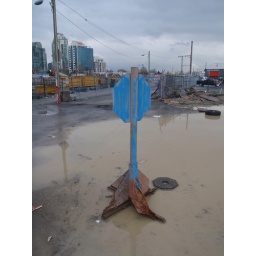
A blue stop sign in the middle of a giant puddle. Yes.